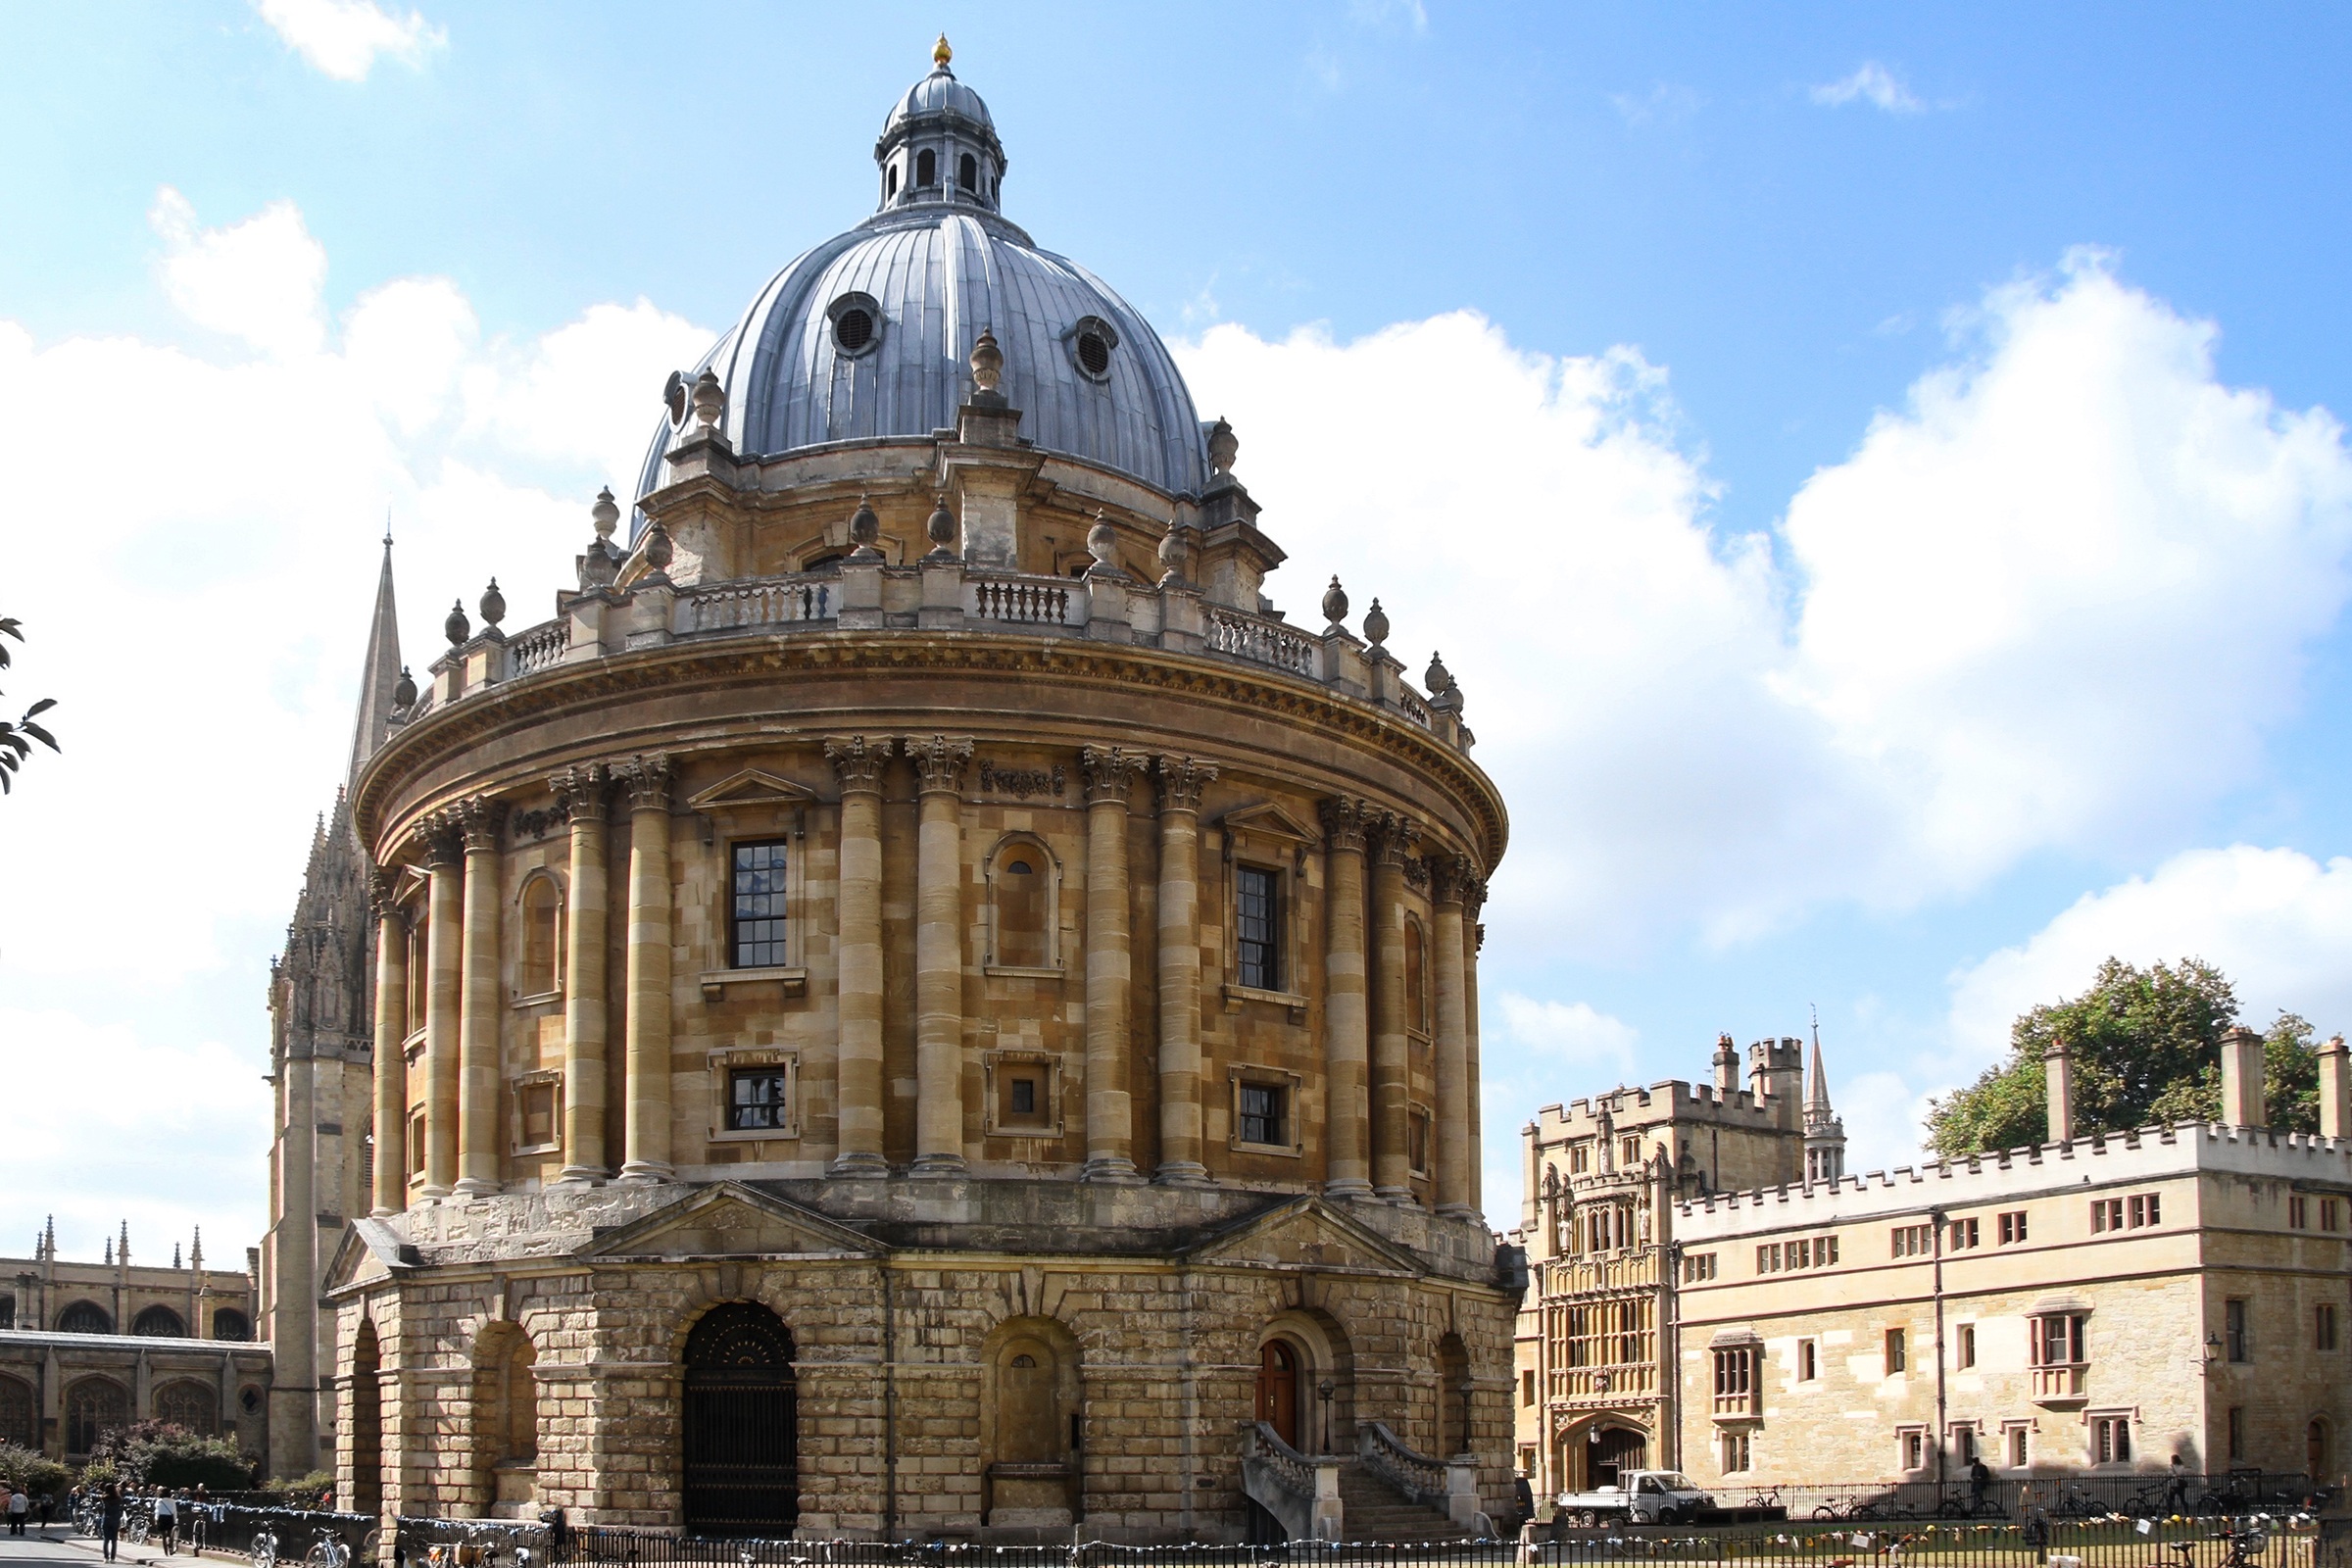
architecture, building, palace, plaza, landmark, facade, church, cathedral, tourism, baptistery, england, synagogue, basilica, dome, oxford, historically, masonry, classical architecture, radcliffe camera, historic site, ancient history, ancient roman architecture, byzantine architecture